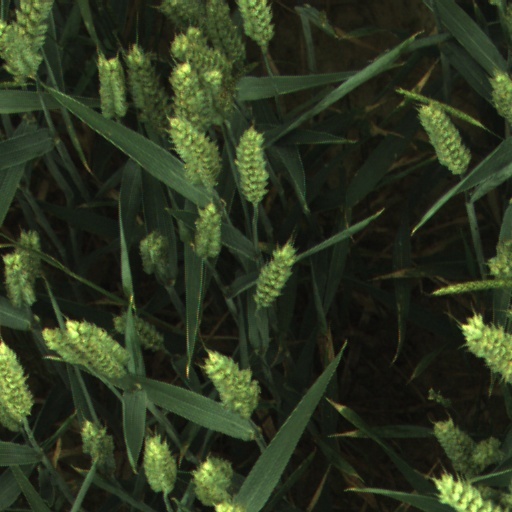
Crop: wheat